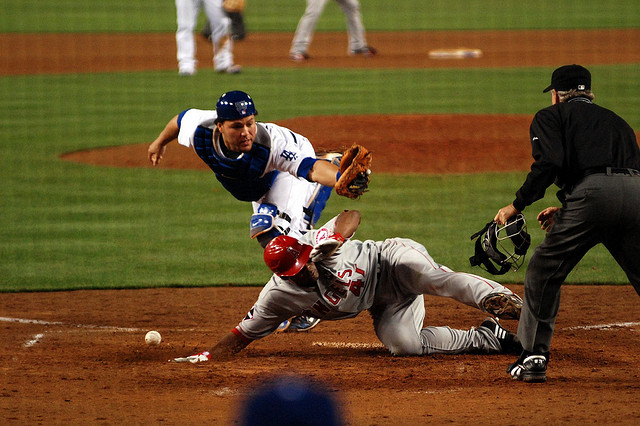
user: Given an image and a question. Answer the question in a short answer. Question: What is this ball made from? Short Answer:
assistant: leather